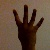
The image shows a hand gesture representing the number 4 in Indian Sign Language.